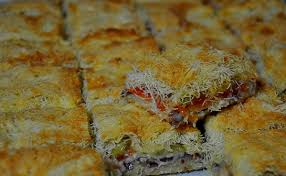
Yemek: borek